Fred Perry

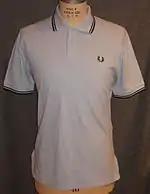
The classic Fred Perry design

Perry beat Crawford in the final of the Australian championships in January and the British Hard Court Championships in Bournemouth in May. Perry won his first Wimbledon title beating defending champion Crawford in the final. Perry's success attracted the adoration of the crowds at Wimbledon particularly as he contrasted sharply with the privileged background of most patrons and players associated with the All England Club at the time. The upper echelons of the British tennis establishment greeted his success more coolly, regarding him as an "upstart". After winning his maiden Wimbledon title, Perry recalled overhearing a Wimbledon committee member remark that "the best man didn't win." His All-England Club member's tie, awarded to all winners of the Championships, was left for him on a chair in his dressing room. Perry faced Wilmer Allison in the final of the U.S. Championships and when Perry led 5–2 in the fifth set "the crowd sighed in unison and looked toward the exits, but the Texan still wasn't through. He ripped to the net after his service balls to win one at love, and then he broke through Perry in the ninth. Allison held his own service in the 10th game and the count was five-all". However, Perry took the set and match 8–6. Perry beat Stoefen in the final of the Pacific Southwest championships in September. Perry beat Don Budge in five sets in the final of the Pacific Coast championships in October. Perry won "without going to the net more than a half dozen times in 50 games and when it was all over Budge had scored more points than his adversary, made fewer errors and many more placements". Perry was ranked World No. 1 amateur by A. Wallis Myers, Pierre Gillou, Bernard Brown, John R. Tunis, Bill Tilden, Ned Potter, G.H. McElhone ("The Sydney Morning Herald"), Harry Hopman, R.O. Cummings (The Courier Mail), and J. Brookes Fenno, Jr. ("The Literary Digest")